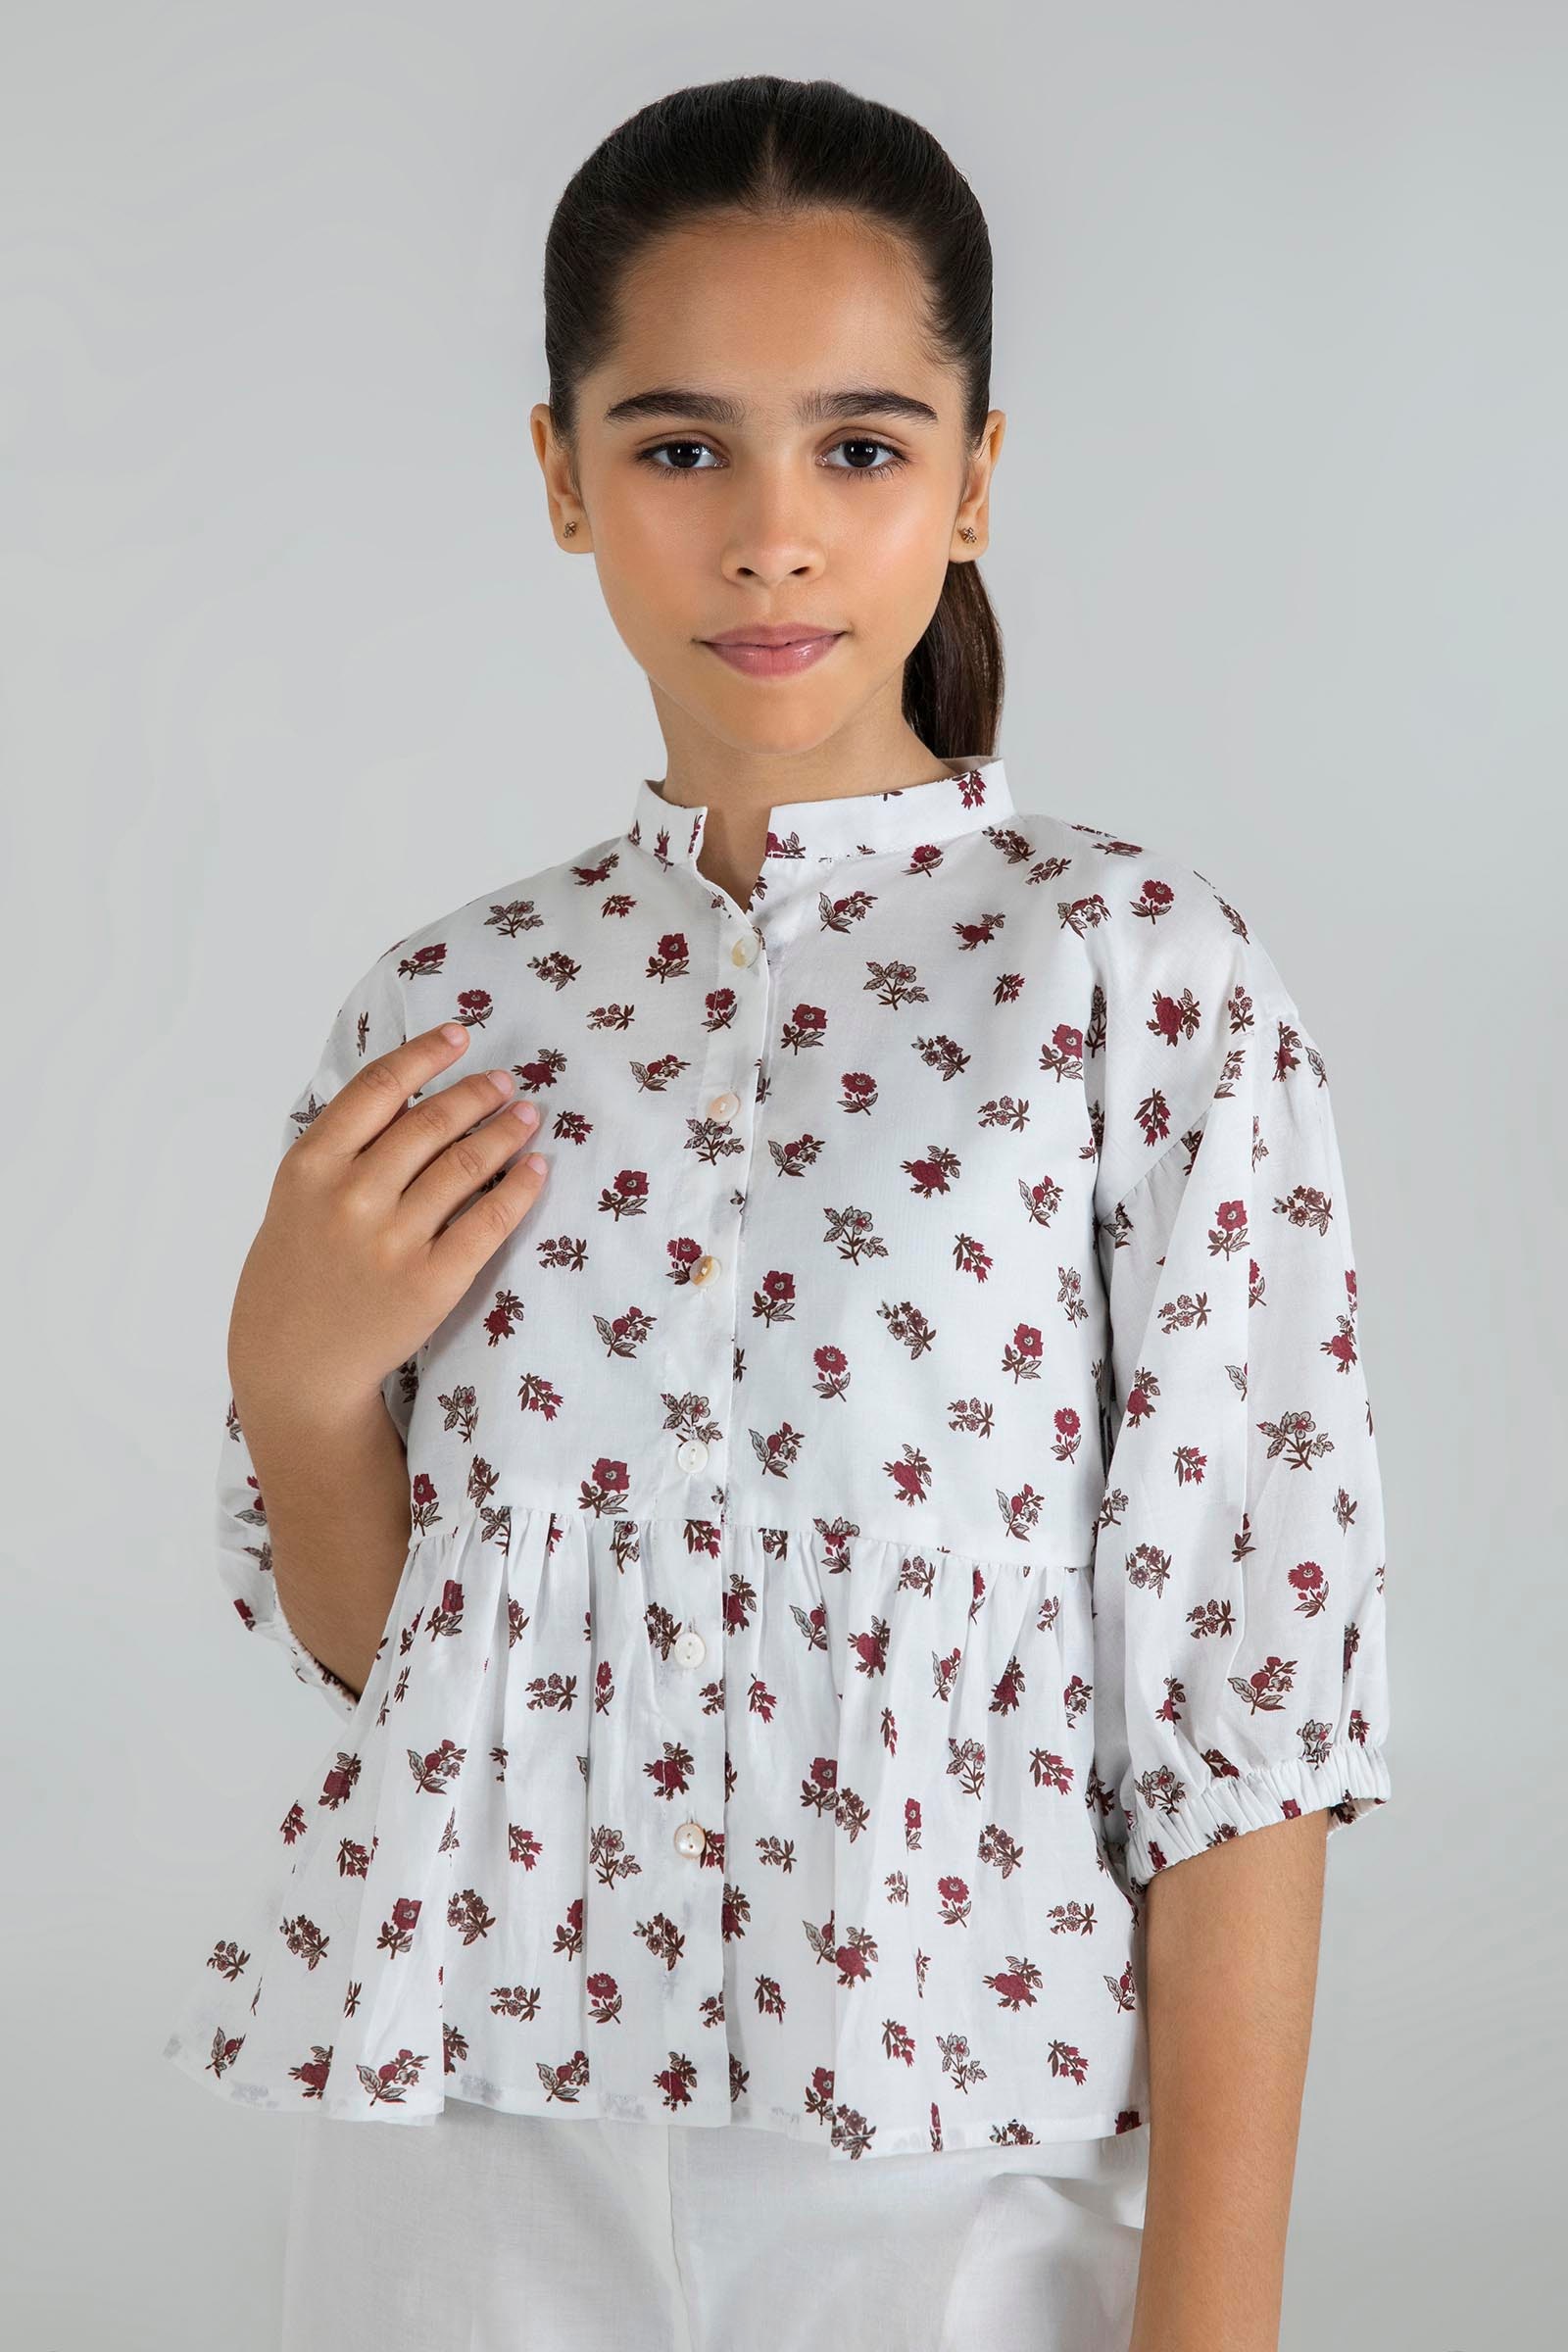
white multi floral print top